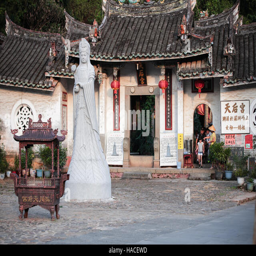
an old temple inside the earthen building cultural village